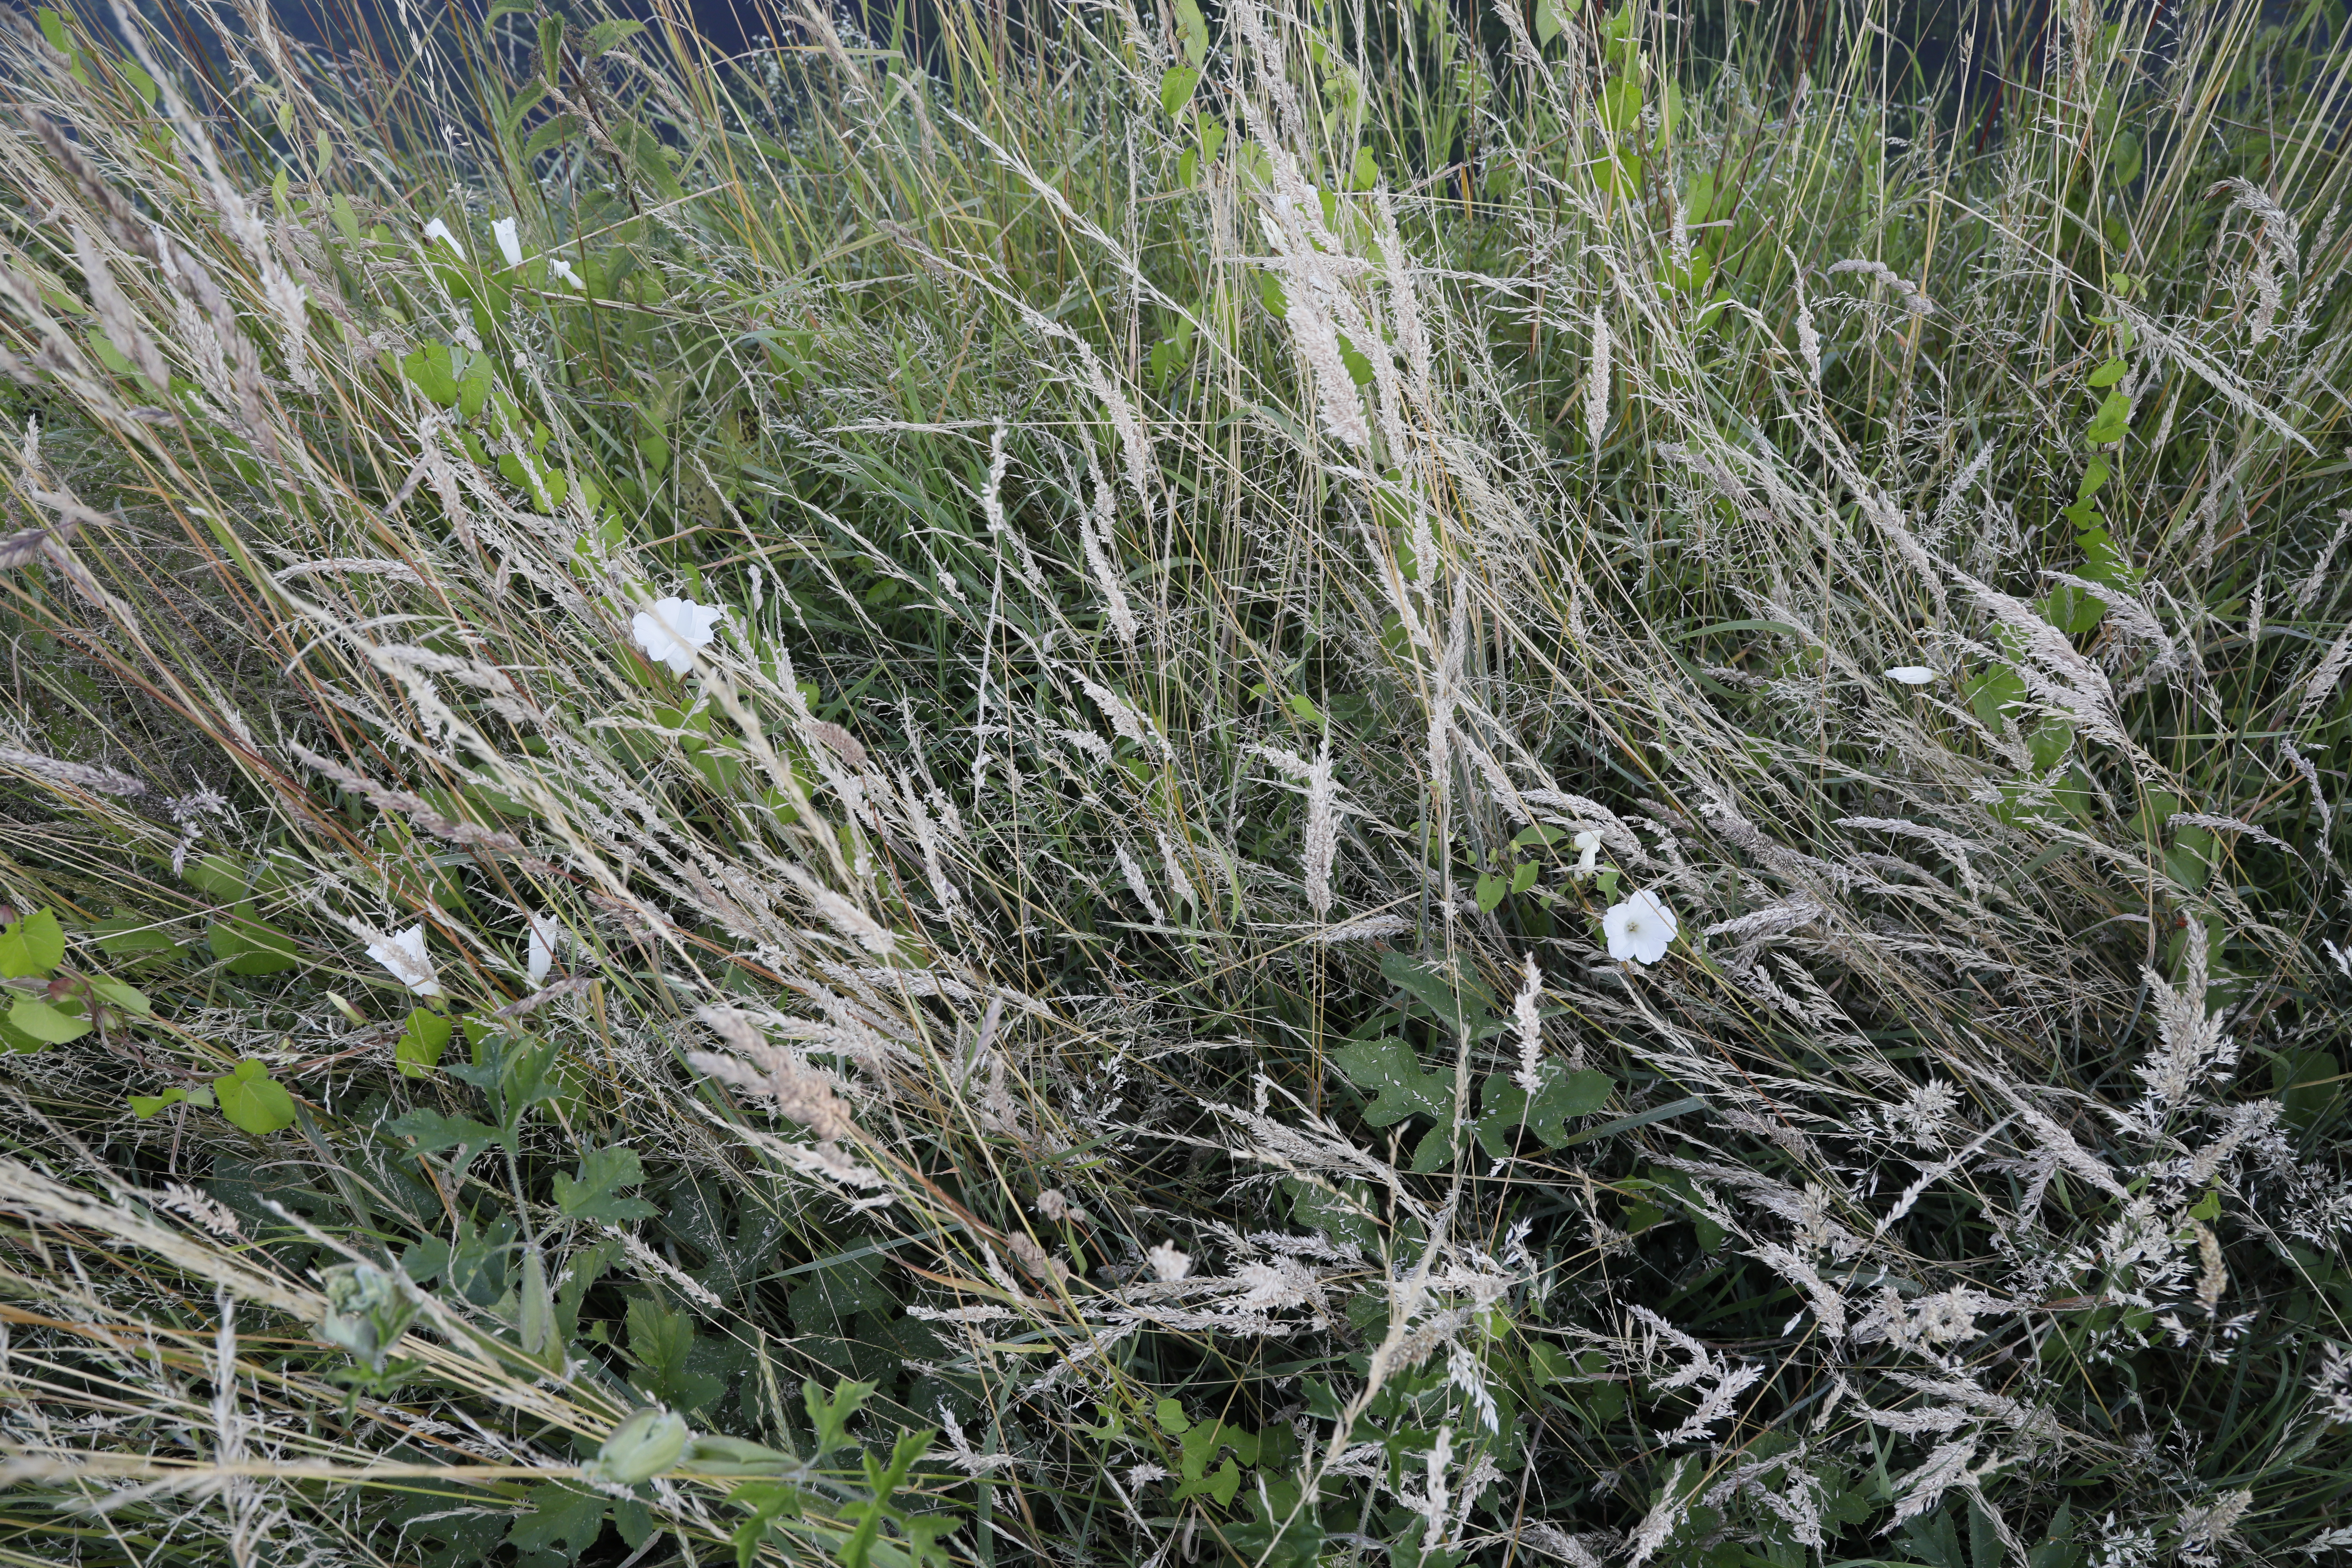
Plant species: Calystegia sepium